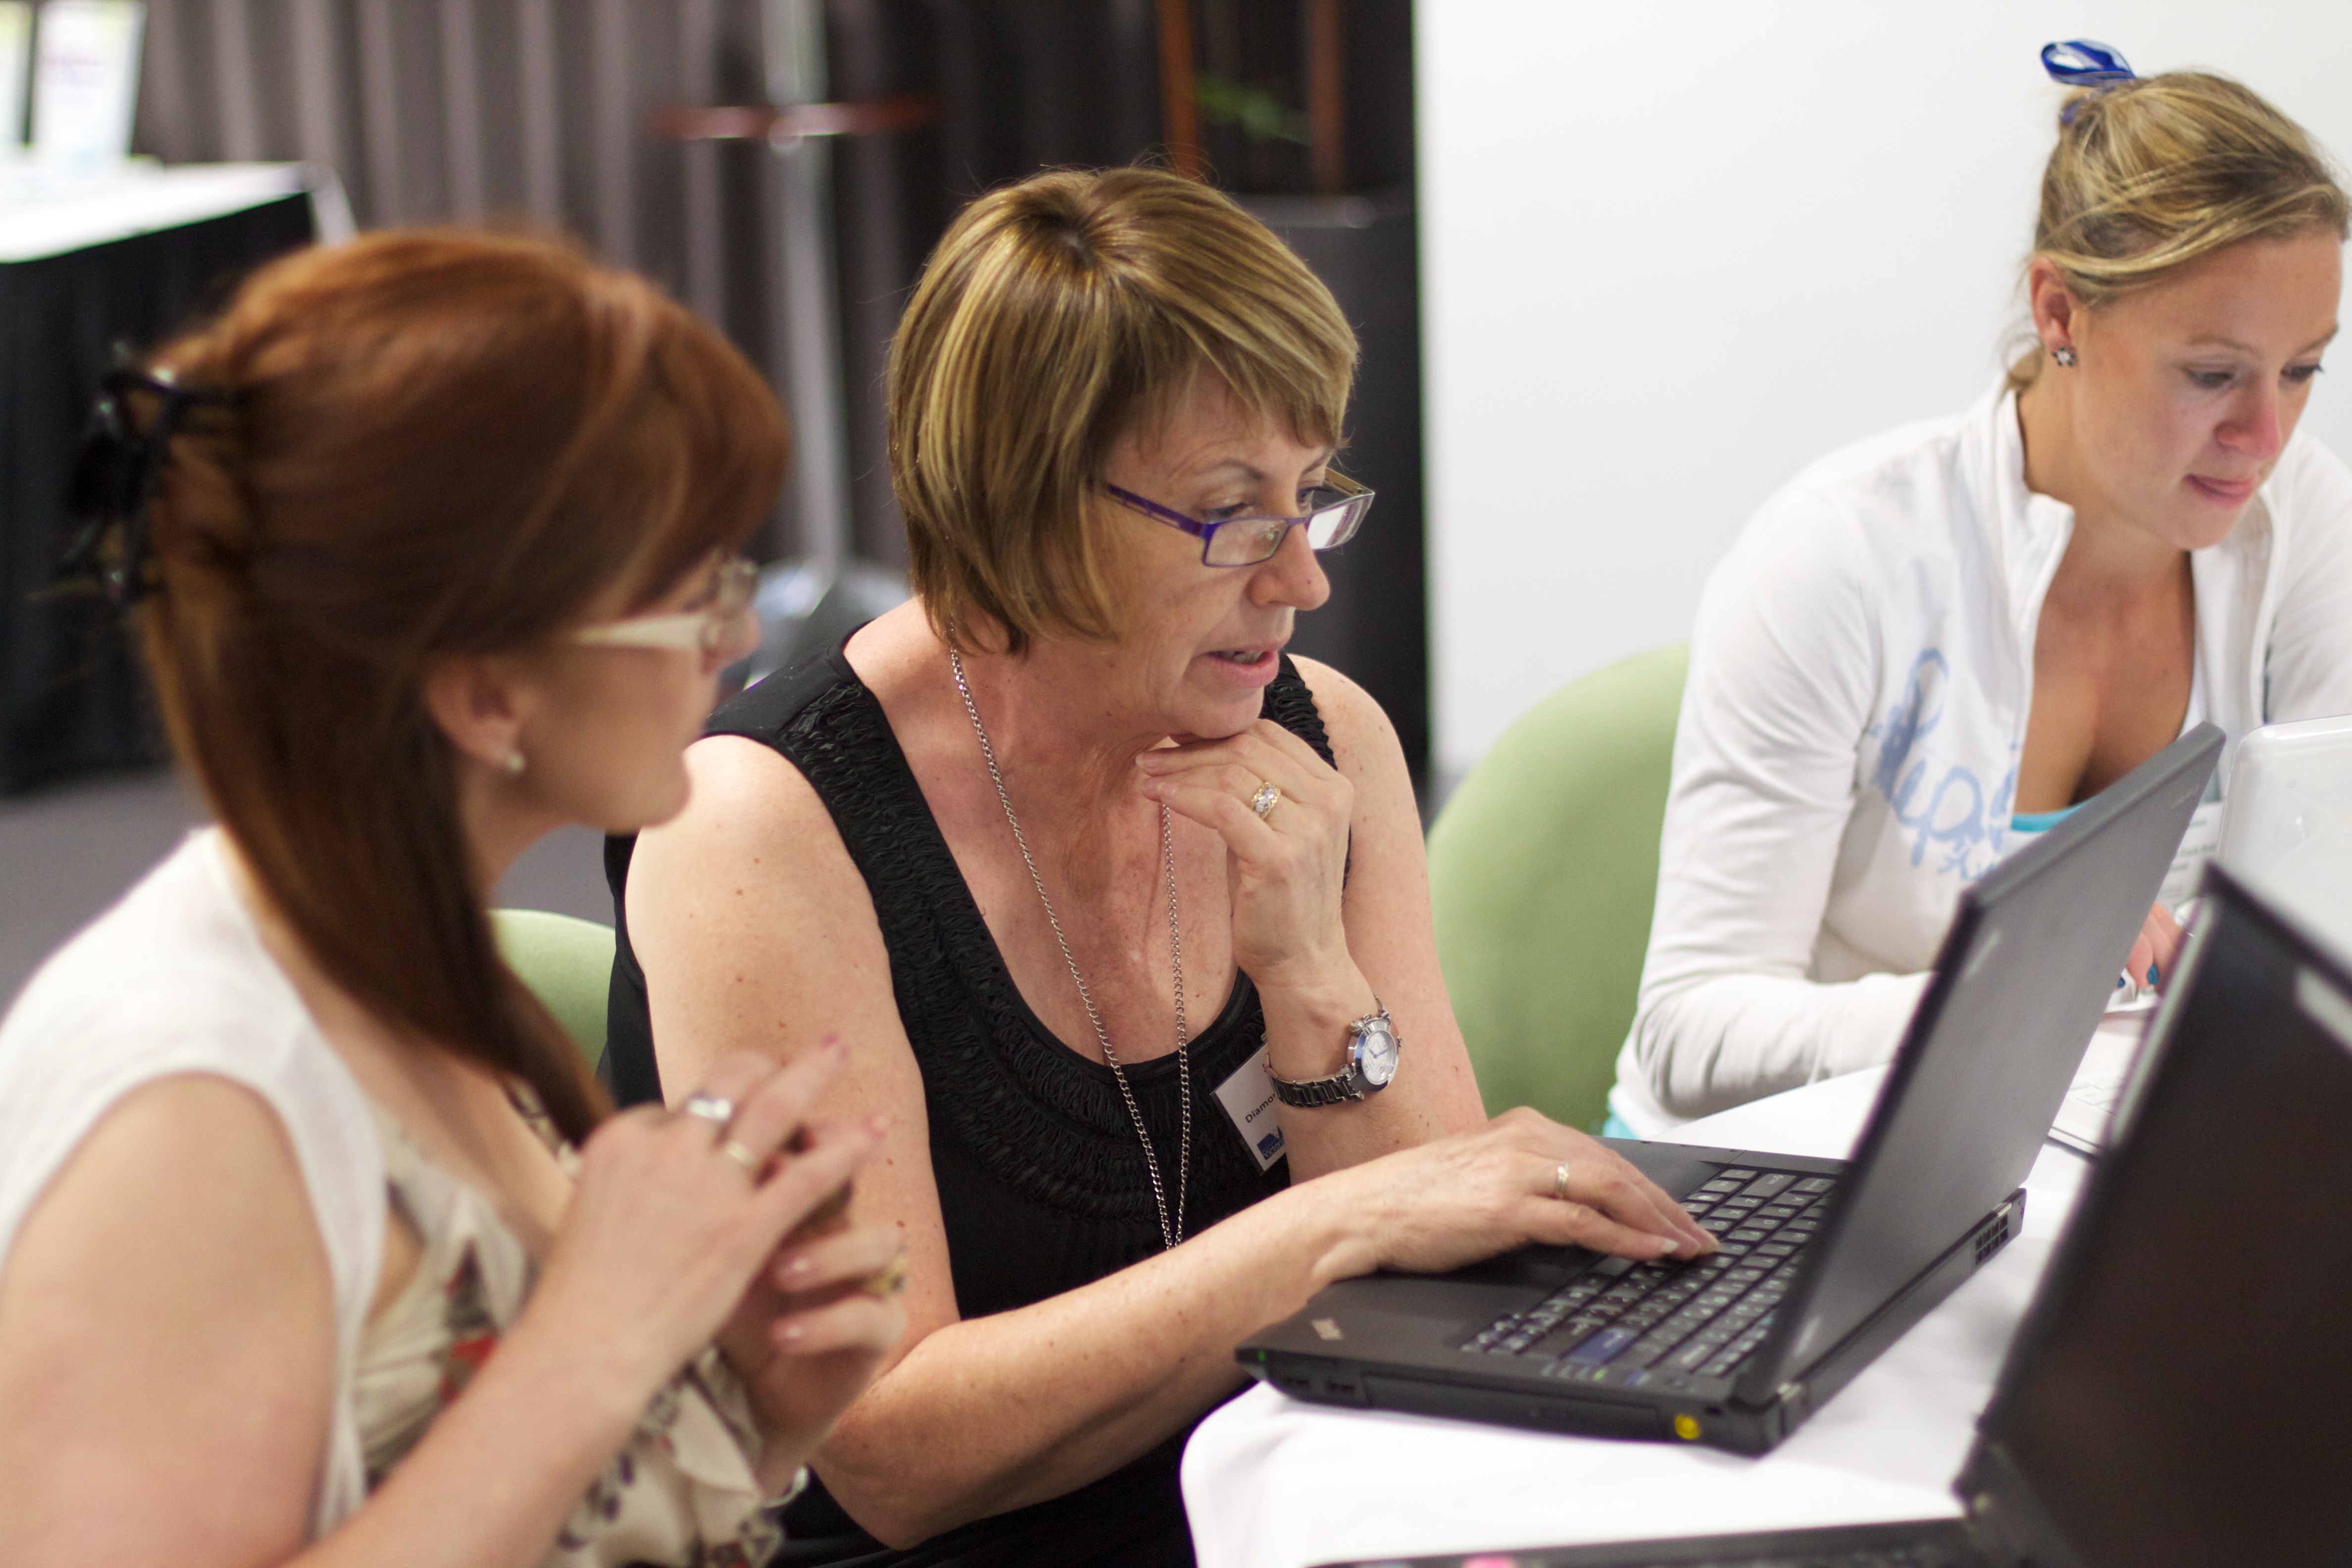
conversation, learning, auodyssey, plpconnectu